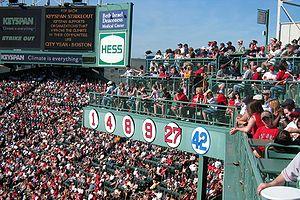
Les Red Sox de Boston sont une franchise de baseball de la Ligue majeure de baseball située à Boston, Massachusetts. Dans le milieu populaire du baseball, les partisans des Red Sox qui n'habitent pas Boston disent habiter la Red Sox Nation. Ils évoluent dans la division Est de la Ligue américaine. Les Yankees de New York et les Red Sox de Boston entretiennent une des plus célèbres rivalités sportives, qui s'amplifia à la suite du transfert en décembre 1919 de Babe Ruth, meilleur joueur de la MLB de l'époque, de Boston vers New York. Incapables de connaître du succès pendant que les Yankees accumulent les championnats, les Red Sox traversent ce qui est surnommé la malédiction du Bambino, du surnom de Babe Ruth, qui ne se termine qu'en 2004 par un revirement spectaculaire qui permet aux Sox de vaincre les Yankees puis de remporter la Série mondiale 2004 pour leur premier titre en 87 ans.